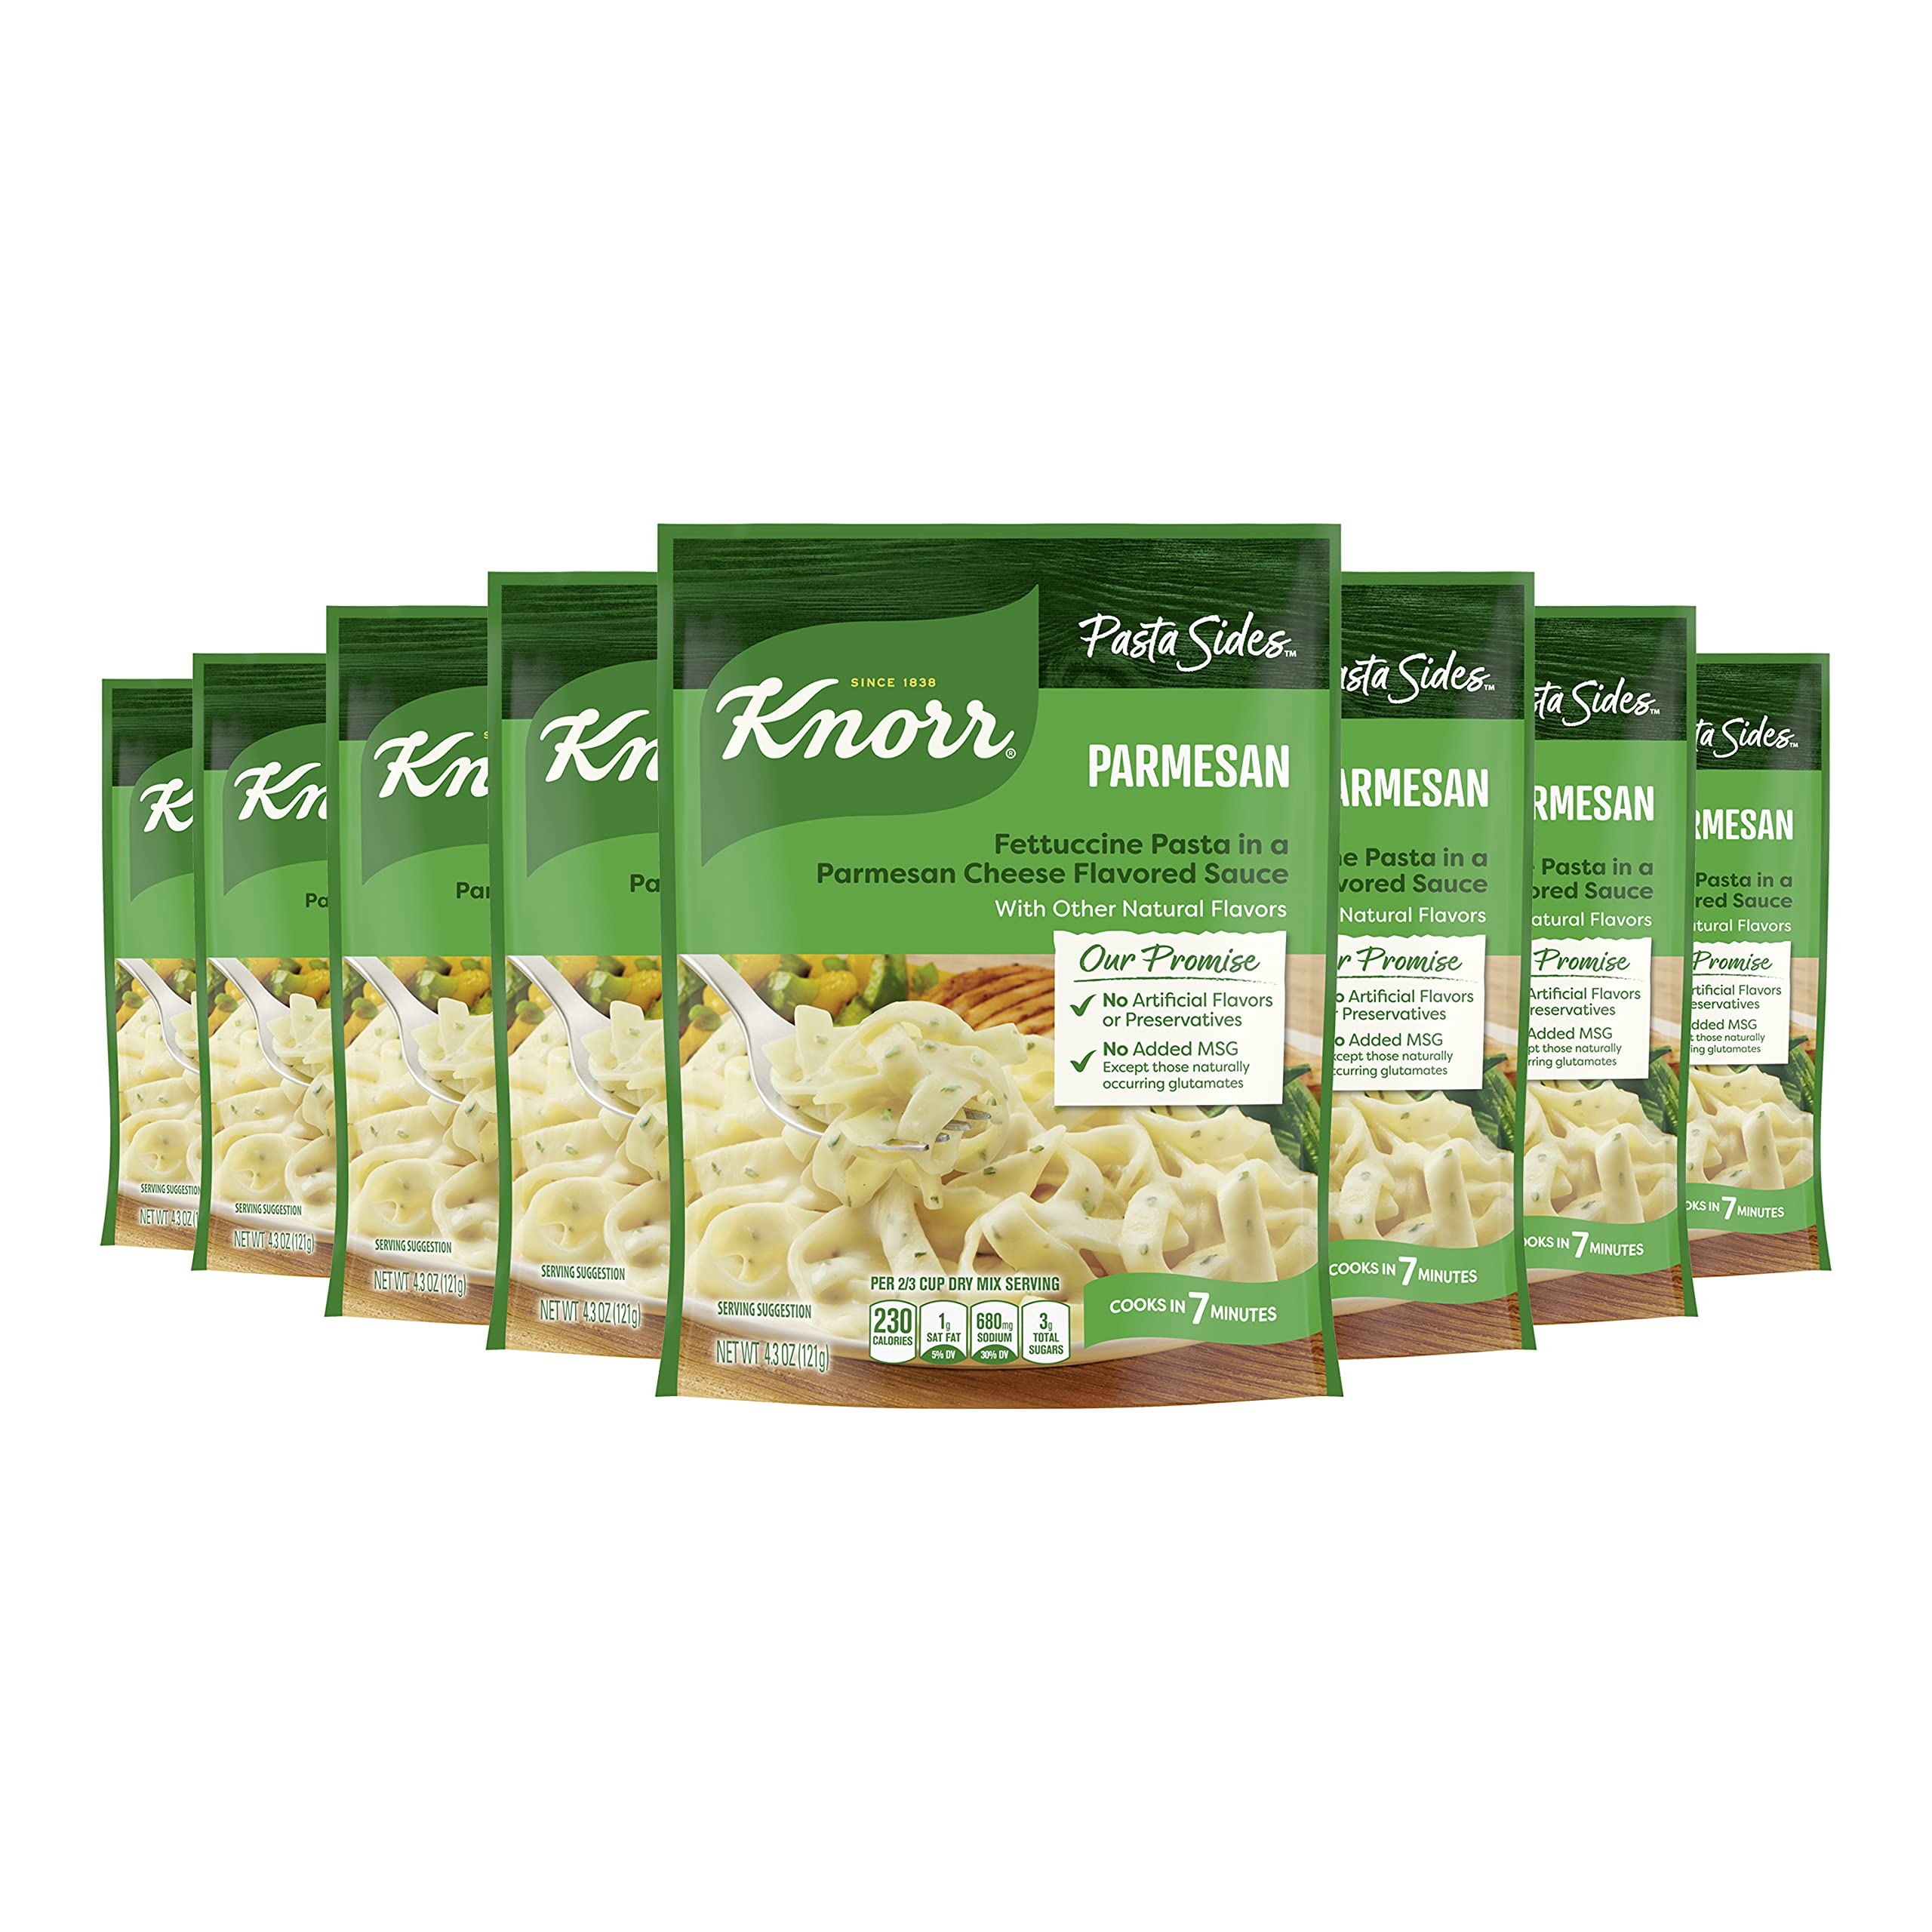
Item Name: Knorr Pasta Sides Pasta Side Dish, Parmesan 4.3 Oz (Pack of 8)
Bullet Point 1: Knorr Pasta Sides Parmesan is a side dish that enhances meals with amazing flavor
Bullet Point 2: Pasta Sides Parmesan expertly combines green onion and garlic with a Parmesan and Romano flavored cheese sauce
Bullet Point 3: Knorr Pasta Sides contain no artificial flavors, no preservatives, and no added MSG, except those naturally occurring glutamates
Bullet Point 4: Our pasta side dishes are quick and easy to prepare this dish cook in just 7 minutes
Bullet Point 5: Use Pasta Sides Parmesan as an ingredient in a delicious easy pasta recipe, on noodles, or as a side dish on its own
Bullet Point 6: You can easily prepare Knorr Pasta Sides on the stove or in a microwave
Value: 34.4
Unit: Ounce

Price: 1.25